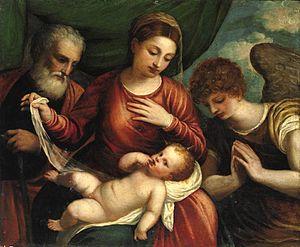
Polidoro de Rienzo da Lanciano parfois Polidoro de’ Renzi, né à Lanciano vers 1510/1515 et mort à Venise 21 juillet 1565, est un peintre italien actif au XVIᵉ siècle.